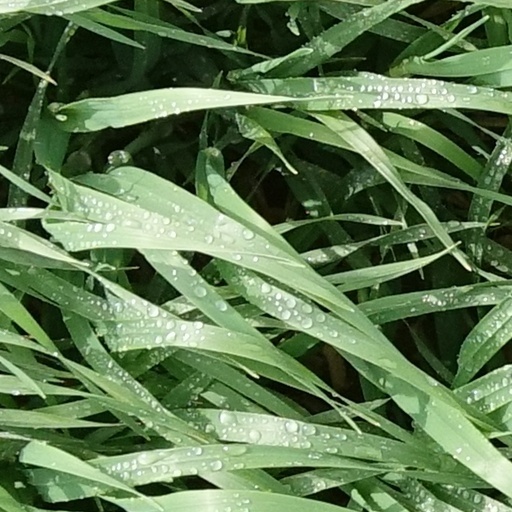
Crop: wheat